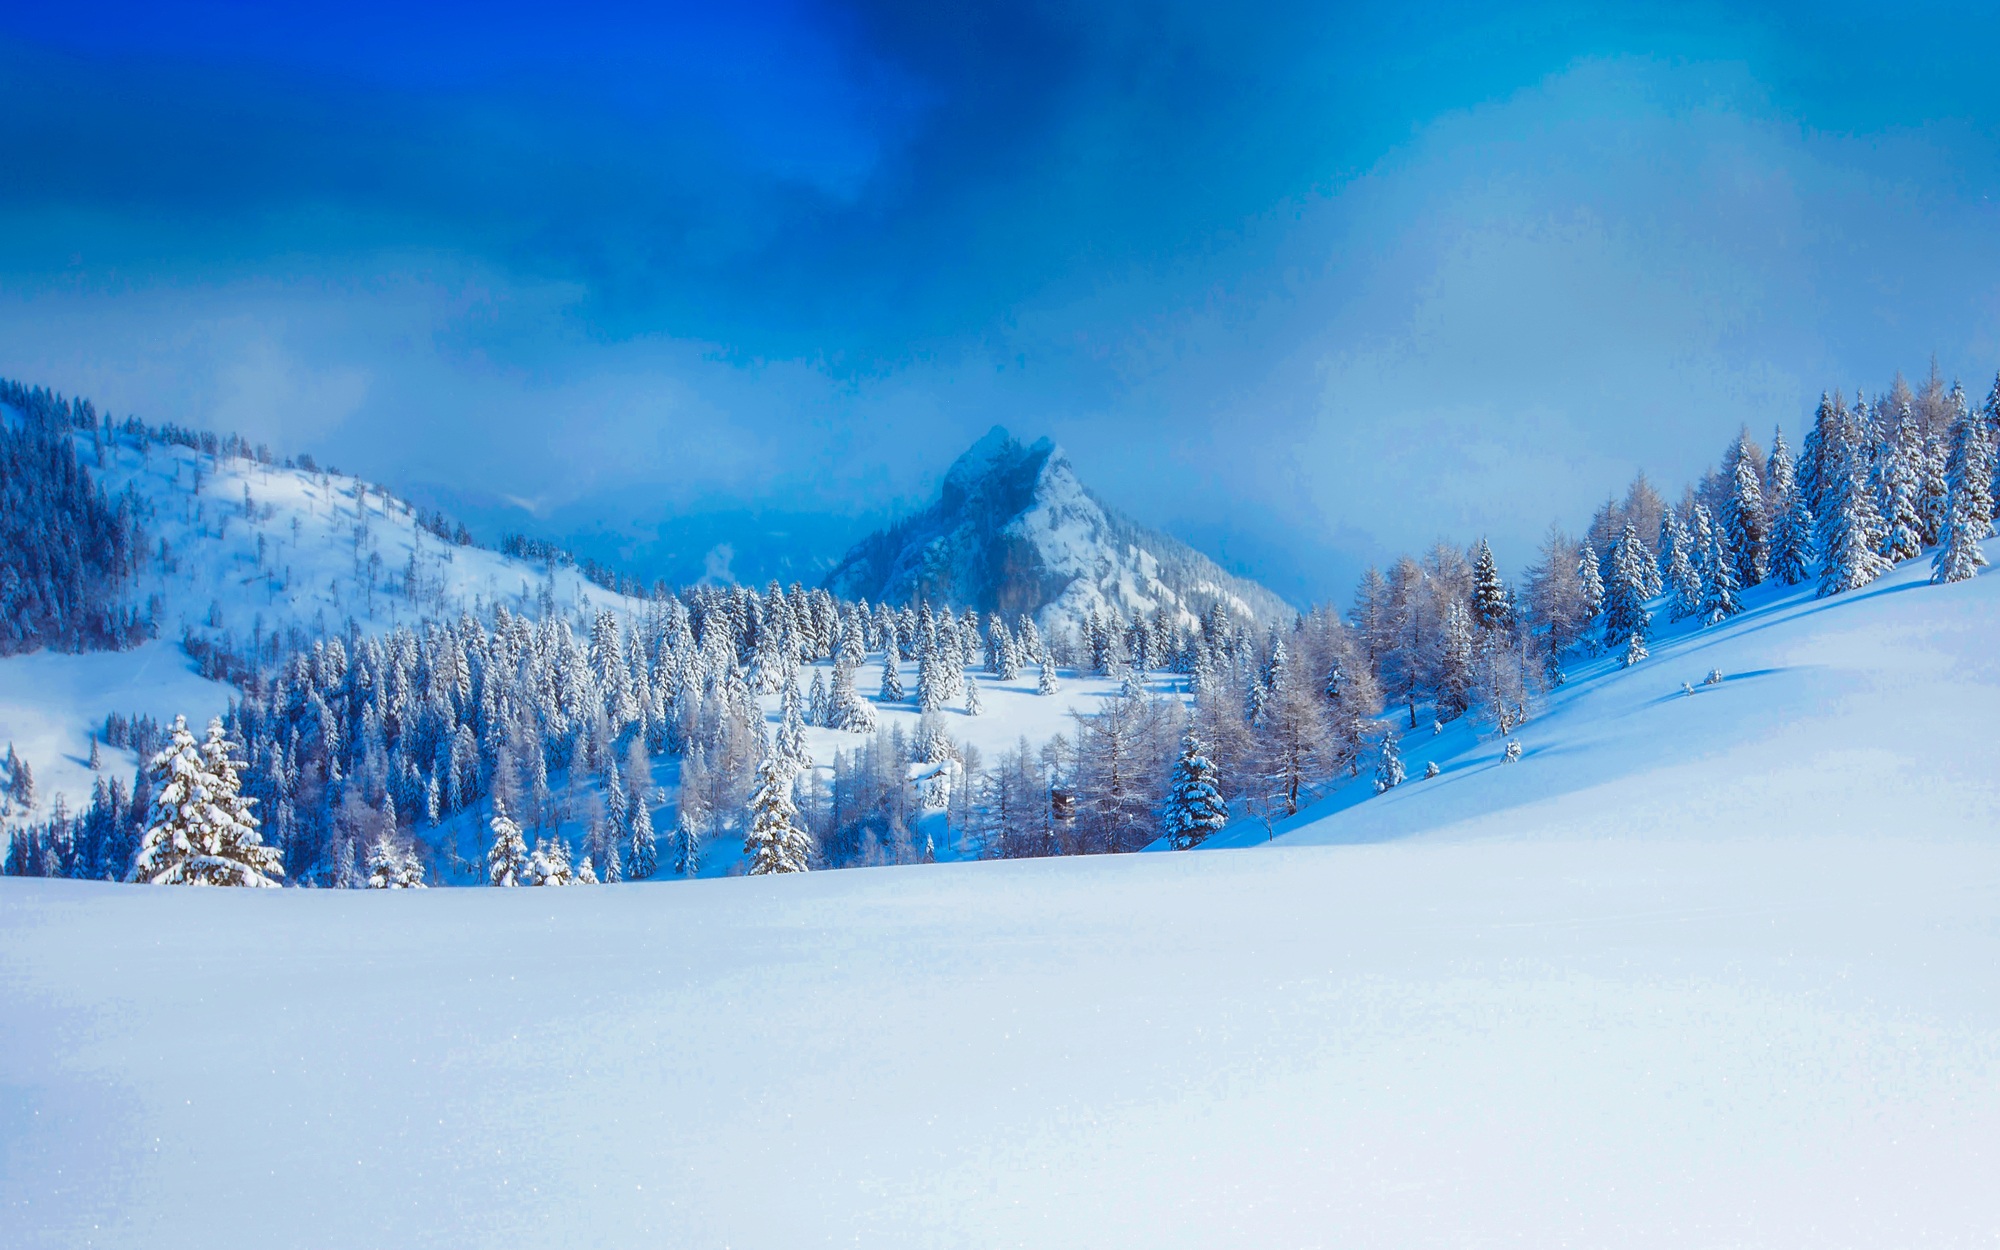
landscape, nature, forest, wilderness, mountain, snow, winter, sky, countryside, mountain range, country, rural, weather, season, austria, trees, outdoors, woods, hdr, clouds, resort, mountains, alps, beautiful, snowdrift, piste, mountainous landforms, geological phenomenon